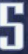
Number: 5